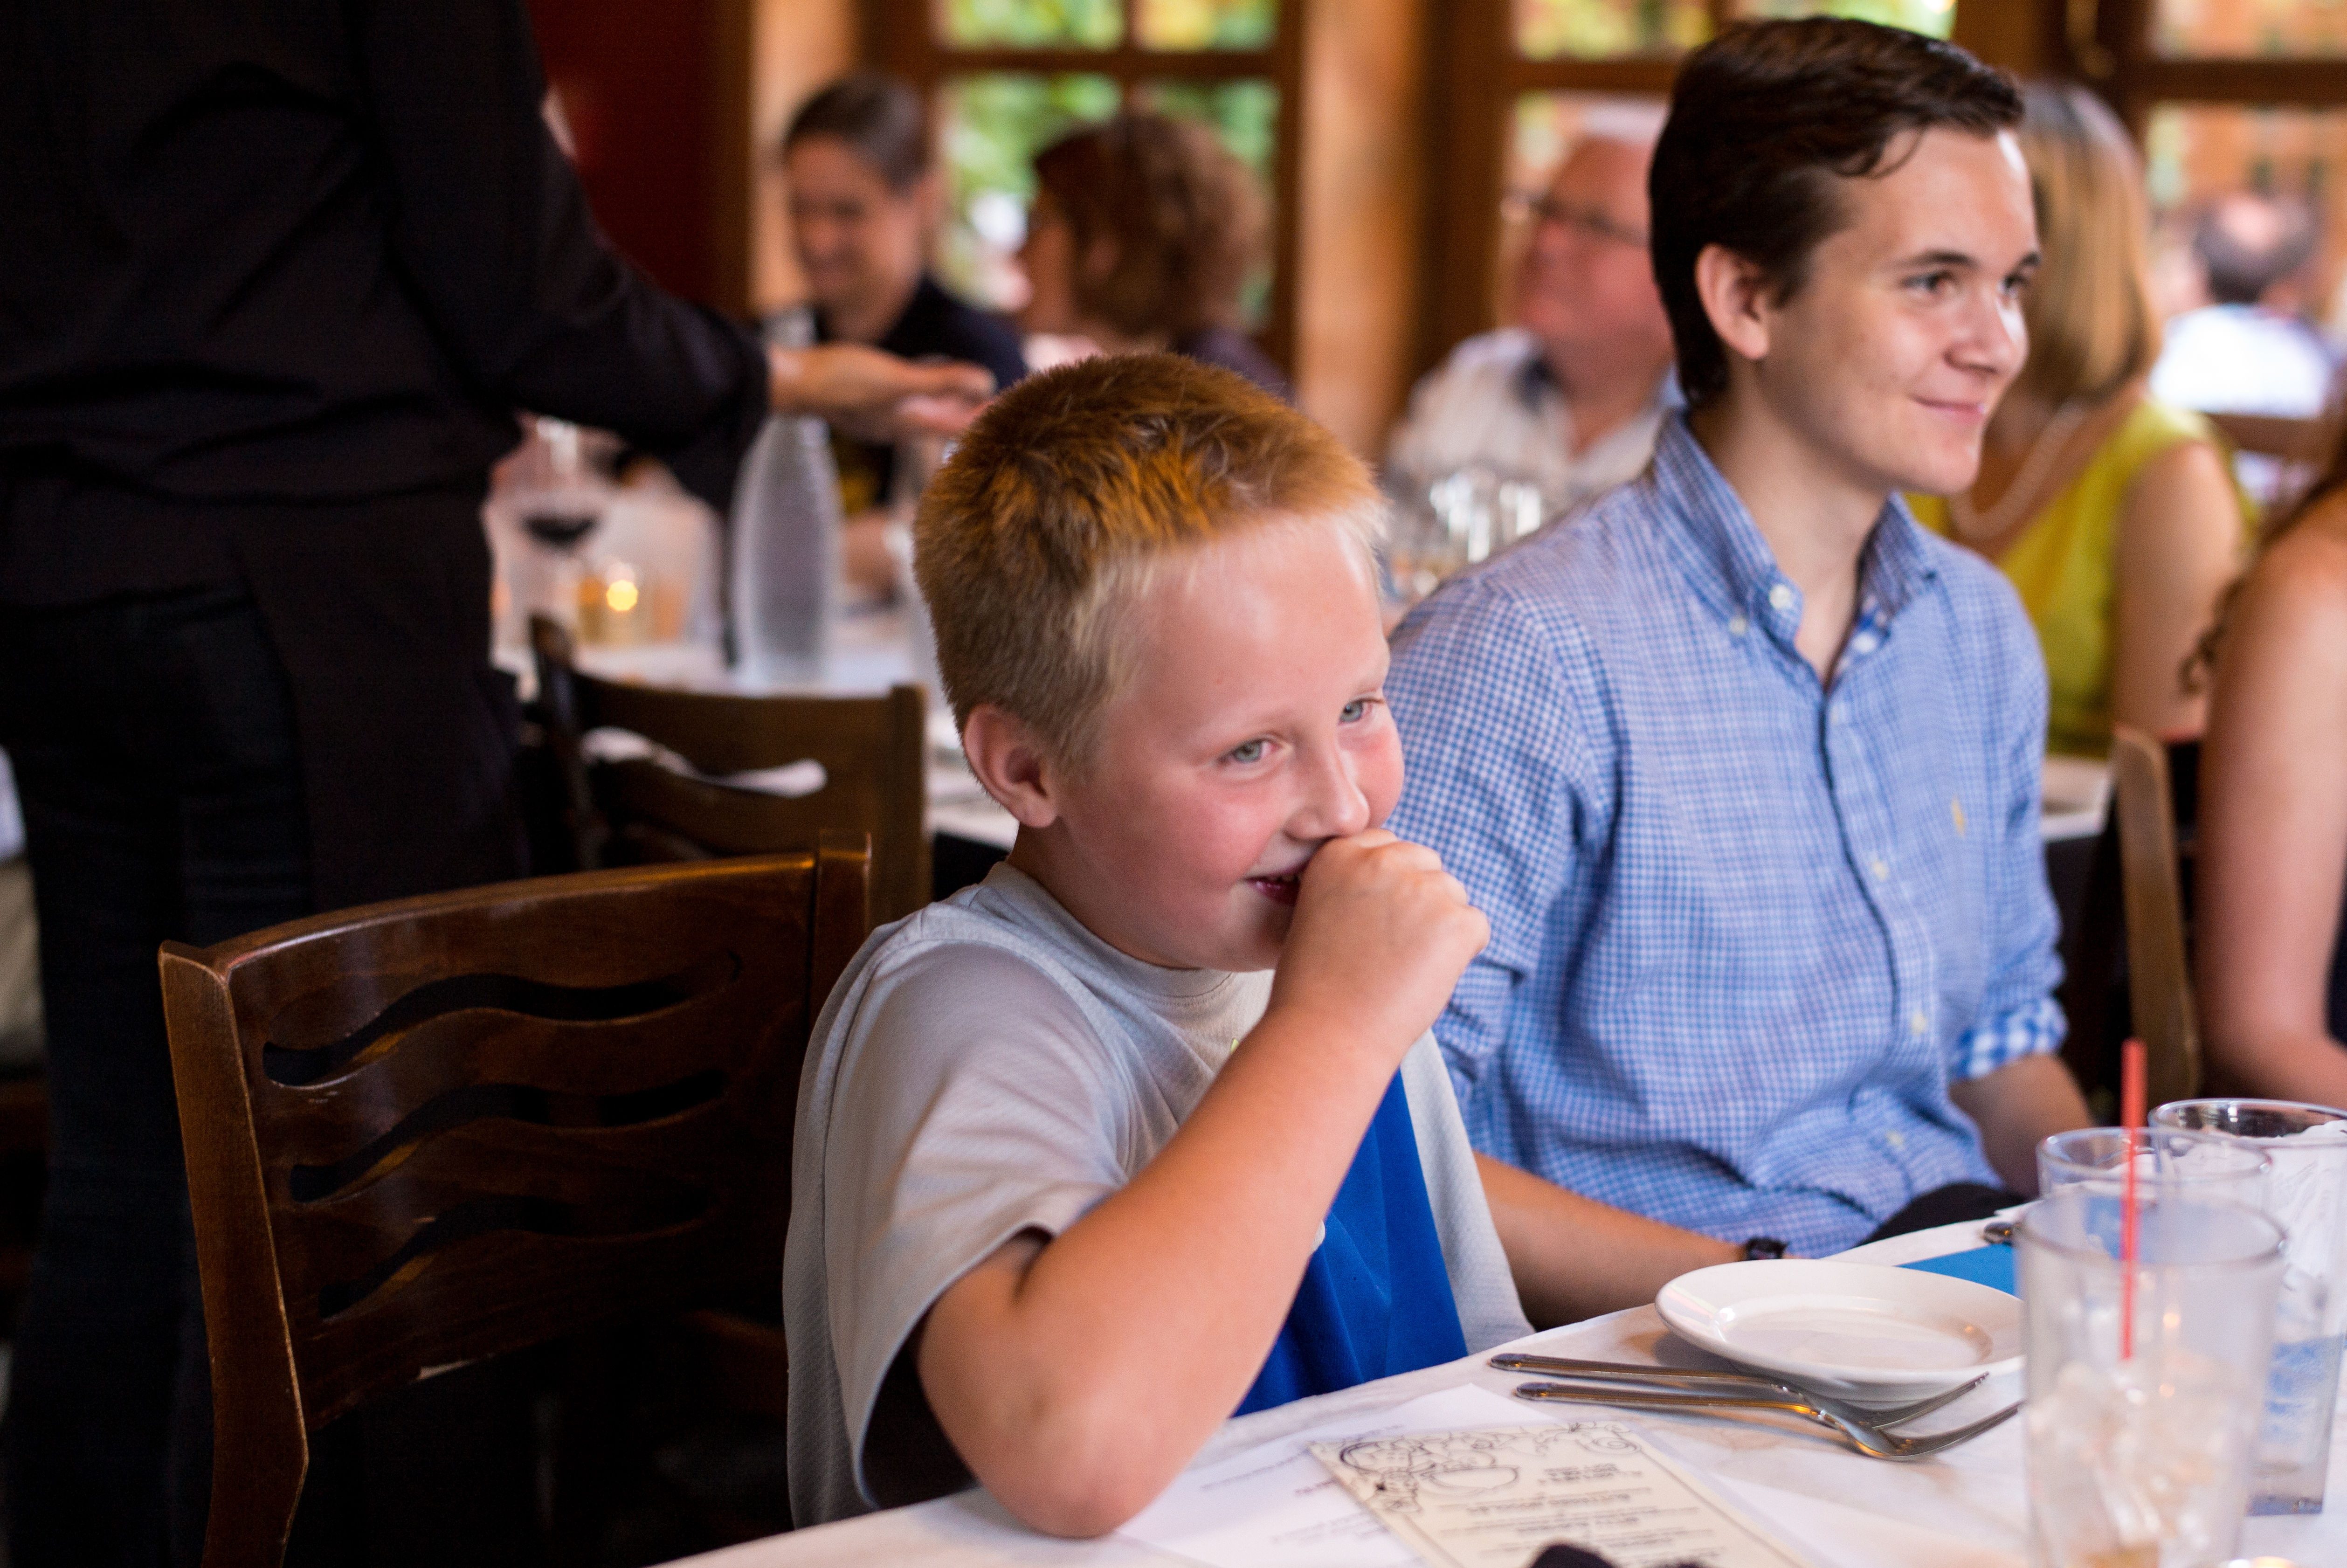
people, meal, lunch, ceremony, dinner, rehearsal dinner